History of Irish Americans in Boston

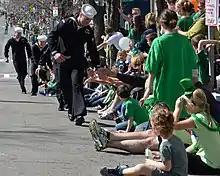
A sailor shakes hands with spectators during the 111th annual St. Patrick's Day Parade in South Boston.

Although Boston was an important center of abolitionism, most Irish immigrants were strongly opposed to blacks and to abolitionists. Historian Brian Kelly says, "Though they were neither consistent stalwarts of the northern war effort nor pure-and-simple dupes of the slavocracy, the Irish were capable both of ardent support and sacrifices for the Union cause and of vicious hatred for the "n*****s" and his/her abolitionist sympathizers." Many fought for the Union, including Colonel Thomas Cass, who commanded an Irish regiment, the Fighting Ninth; and Patrick Robert Guiney, who fought in over thirty engagements. Sister Mary Anthony O'Connell served as a nurse on the front lines, where she was known as the "Angel of the Battlefield." Irish Bostonians also contributed to the war effort by working in the Watertown arsenal and the iron foundries of South Boston, or in the shipyards, building warships for the navy. However, as in New York City, on July 14, 1863, a draft riot attempting to raid Union armories broke out among Irish Catholics in the North End, resulting in approximately 8 to 14 deaths. In the 1860 presidential election, Boston Irish Catholics mostly voted against Abraham Lincoln. The critical factor among the Irish, according to Kelly, was the powerful role of the Catholic Church. He states: